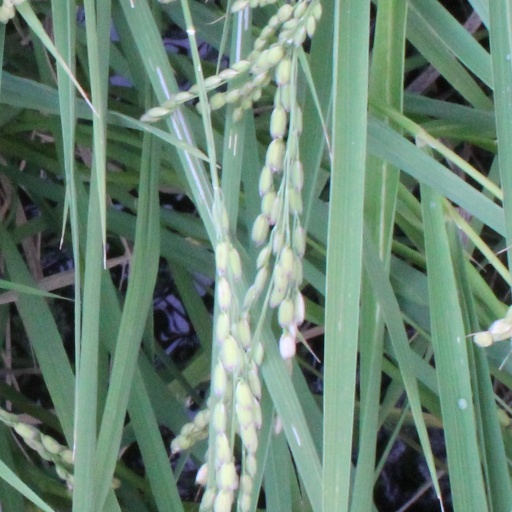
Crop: rice